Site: brandenburg
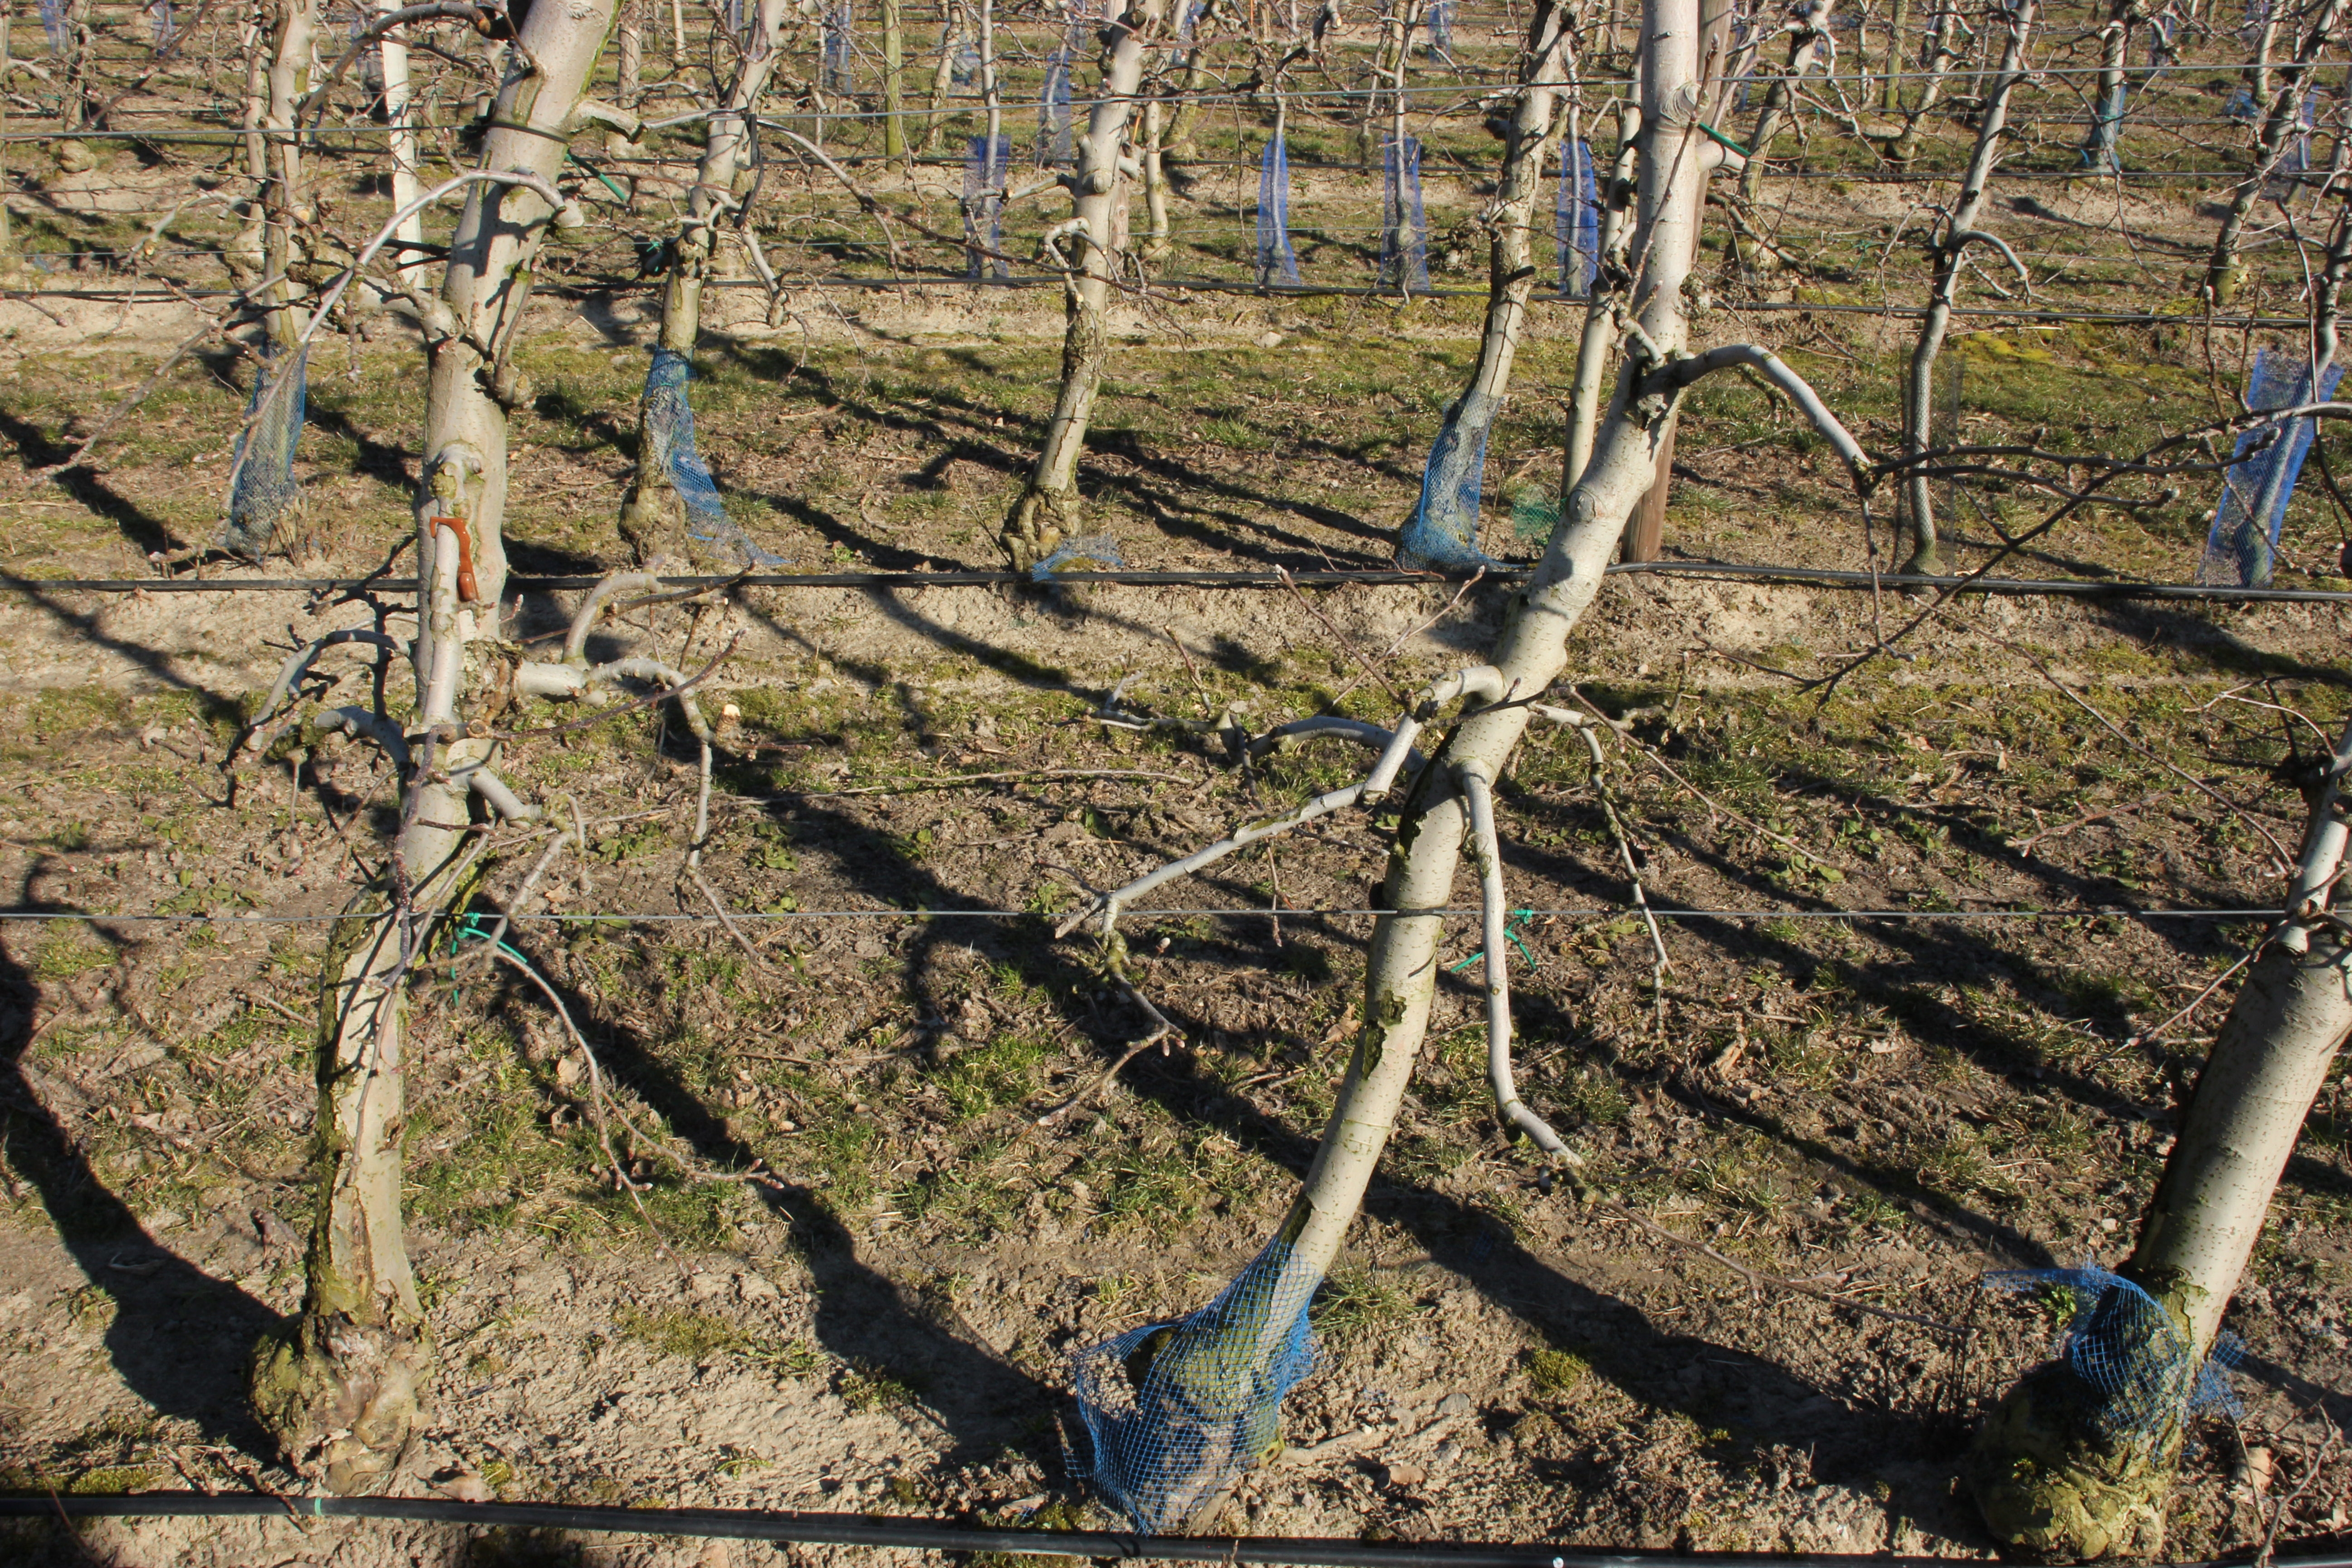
Growth stage (BBCH 03): Bud development